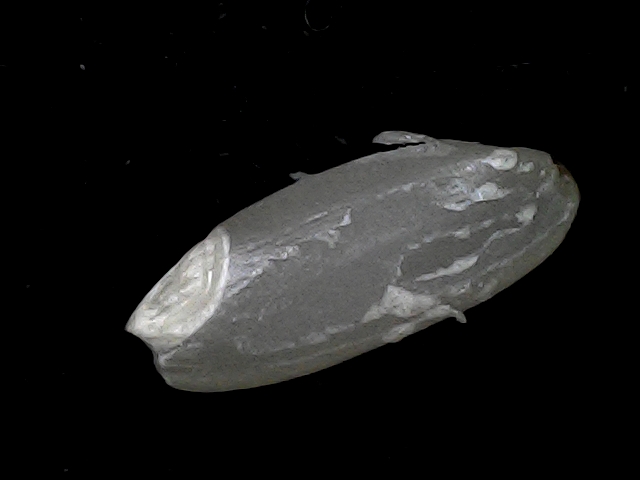
Rice variety: BD95